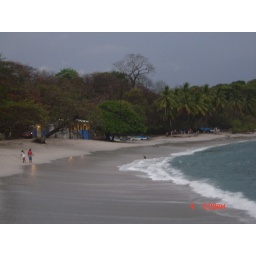
around to 5 clock pm on san juanillo beach